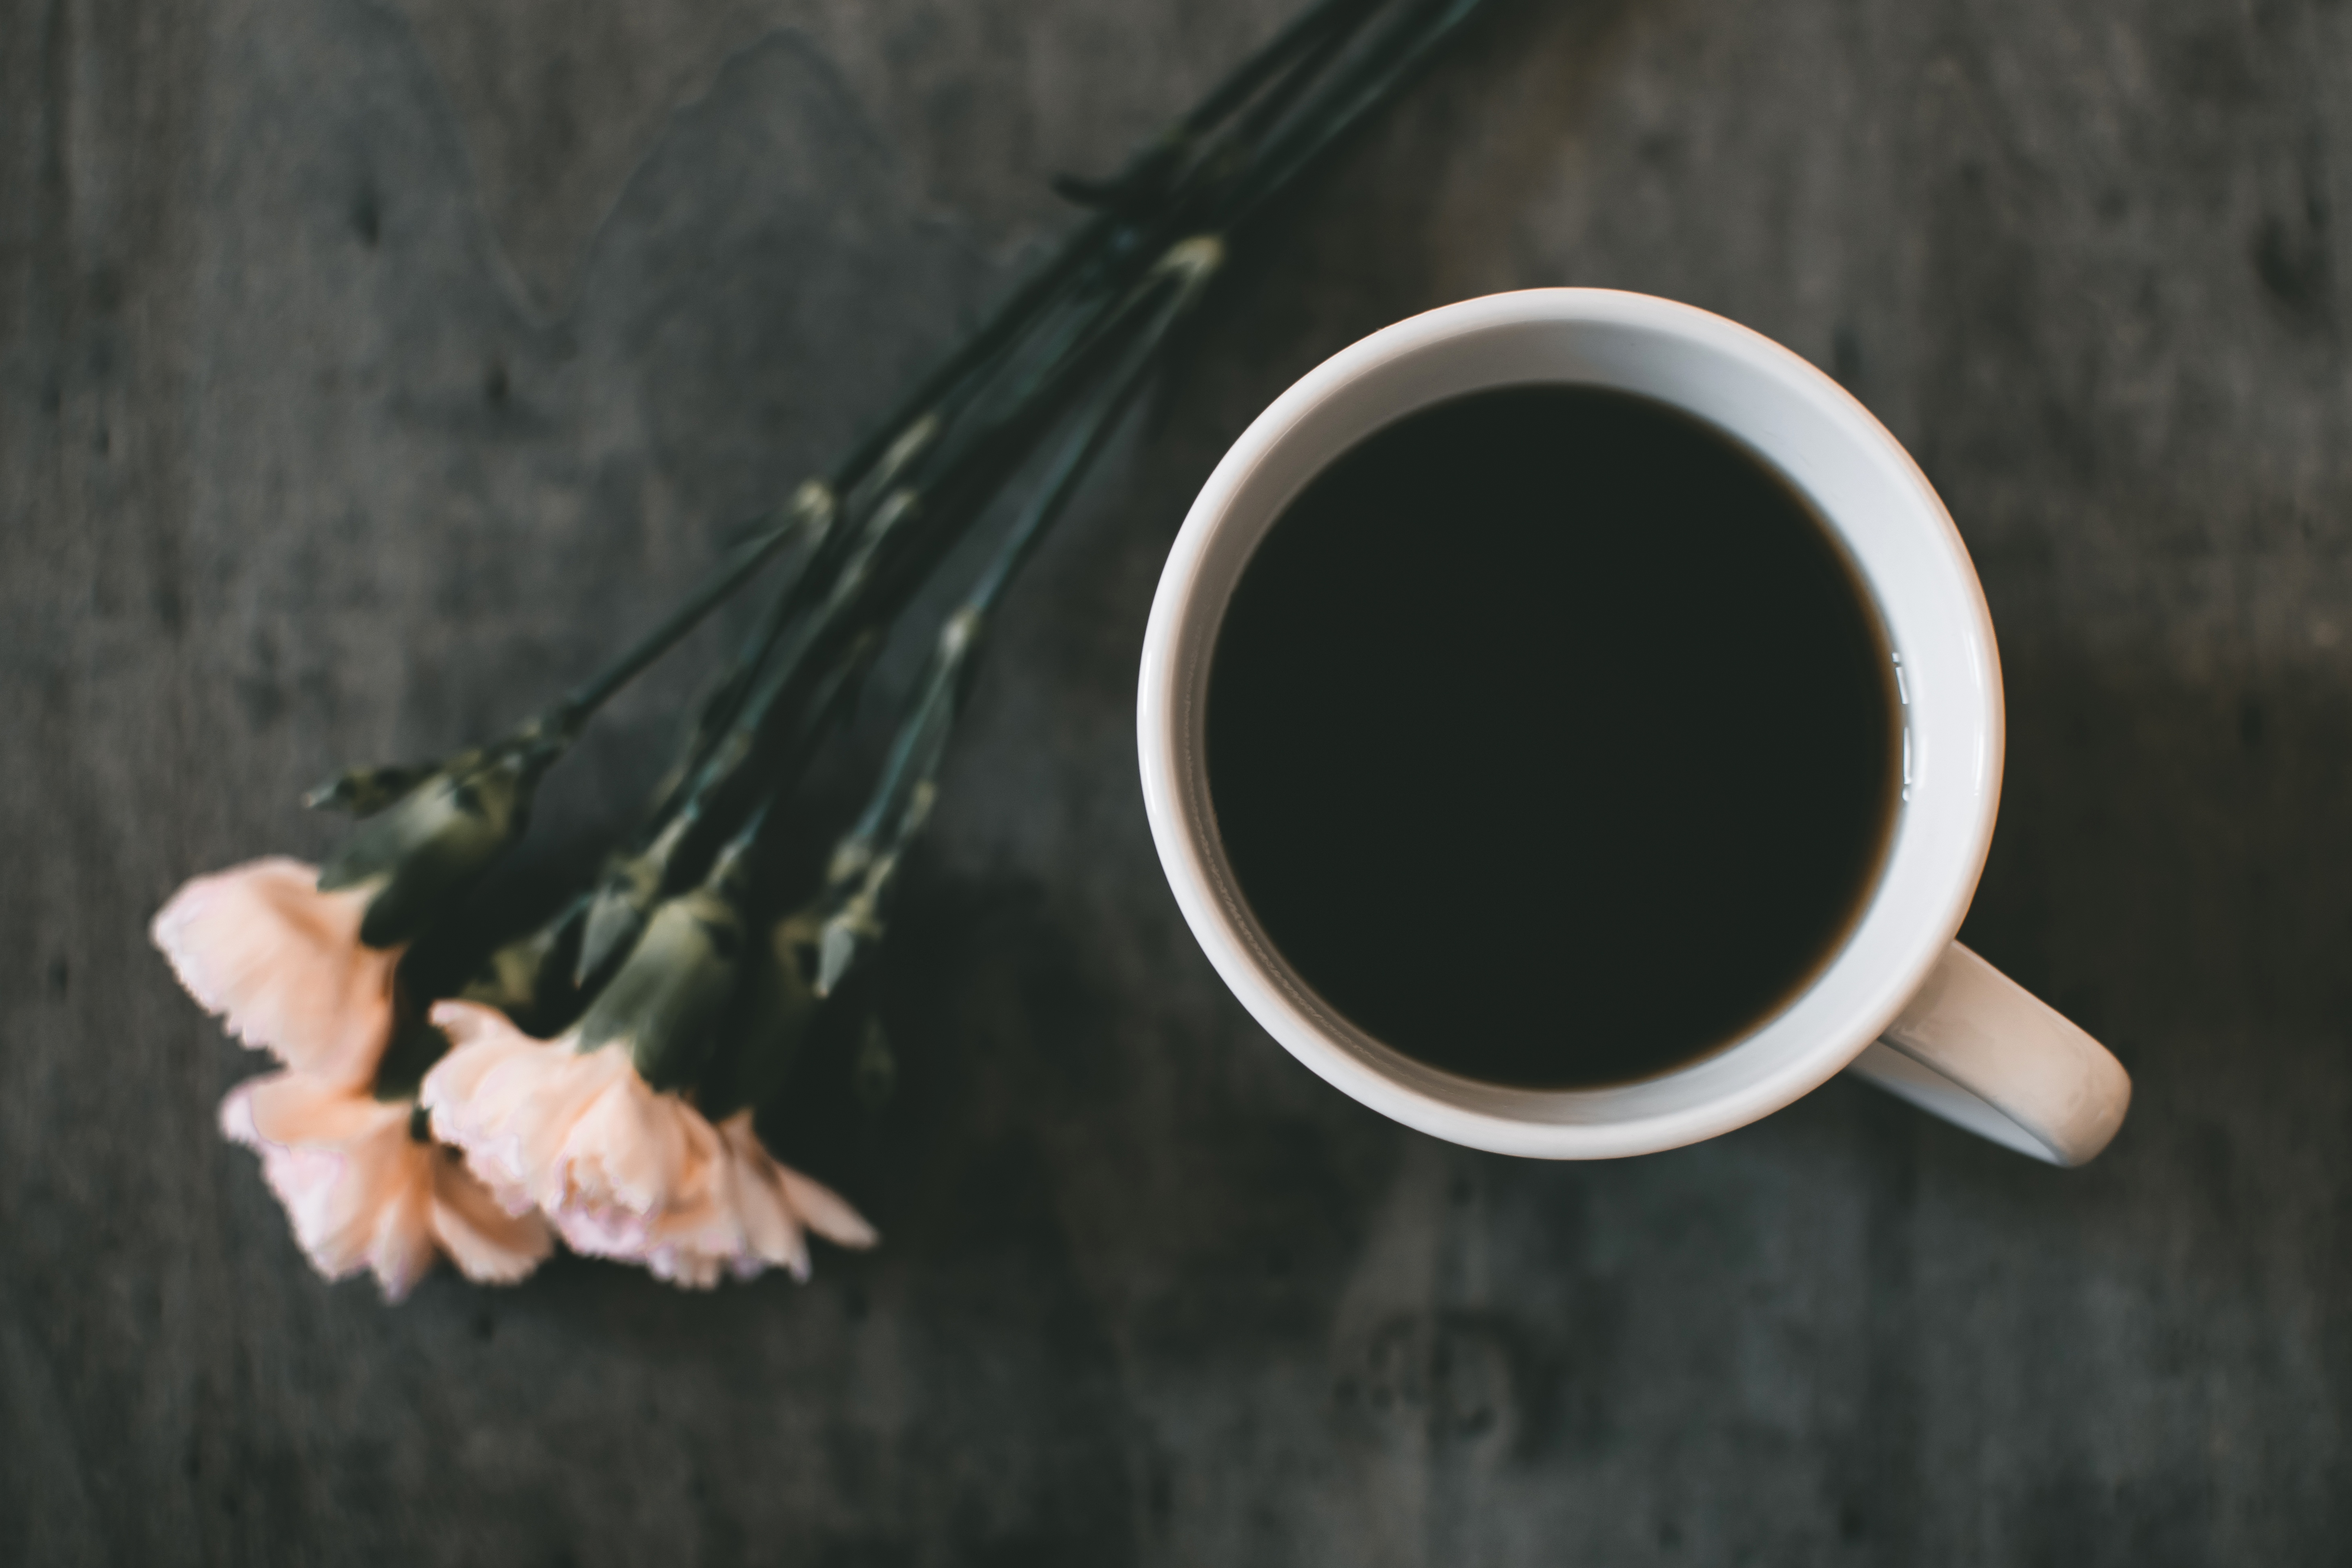
cup, coffee cup, still life photography, caffeine, drink, masala chai, tea, chinese herb tea, tableware, wood, coffee, food, dandelion coffee, cuisine